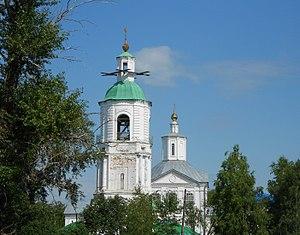
Kotlas est une ville de l'oblast d'Arkhangelsk, en Russie, et le centre administratif du raïon de Kotlas. Sa population s'élevait à 61 821 habitants en 2019.